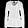
Label: Shirt